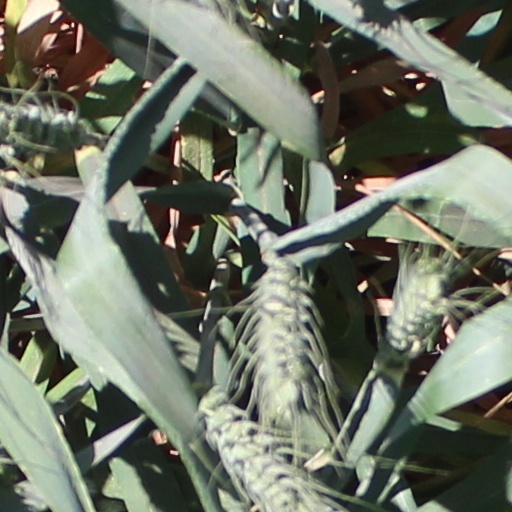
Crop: wheat